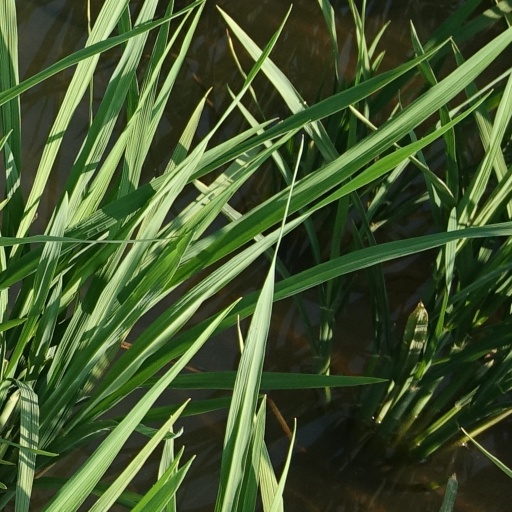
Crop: rice